Paul Bonhomme

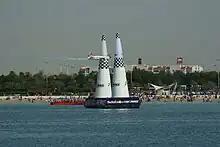
Bonhomme in the 2010 Red Bull Air Race

At age 18 he gained his Private Pilot Licence taking first the FAA licence at Redbird Airfield near Dallas, Texas and subsequently became a flight instructor. In 1985 he became an air taxi pilot and in 1987 joined Air Cymru, a Welsh charter airline, flying the Boeing 737. He now flies as a captain of Boeing 787s for British Airways.